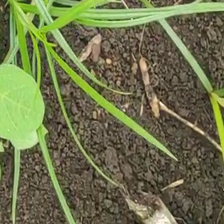
Weed species: Lavhala_(Cyperus_Rotundus)